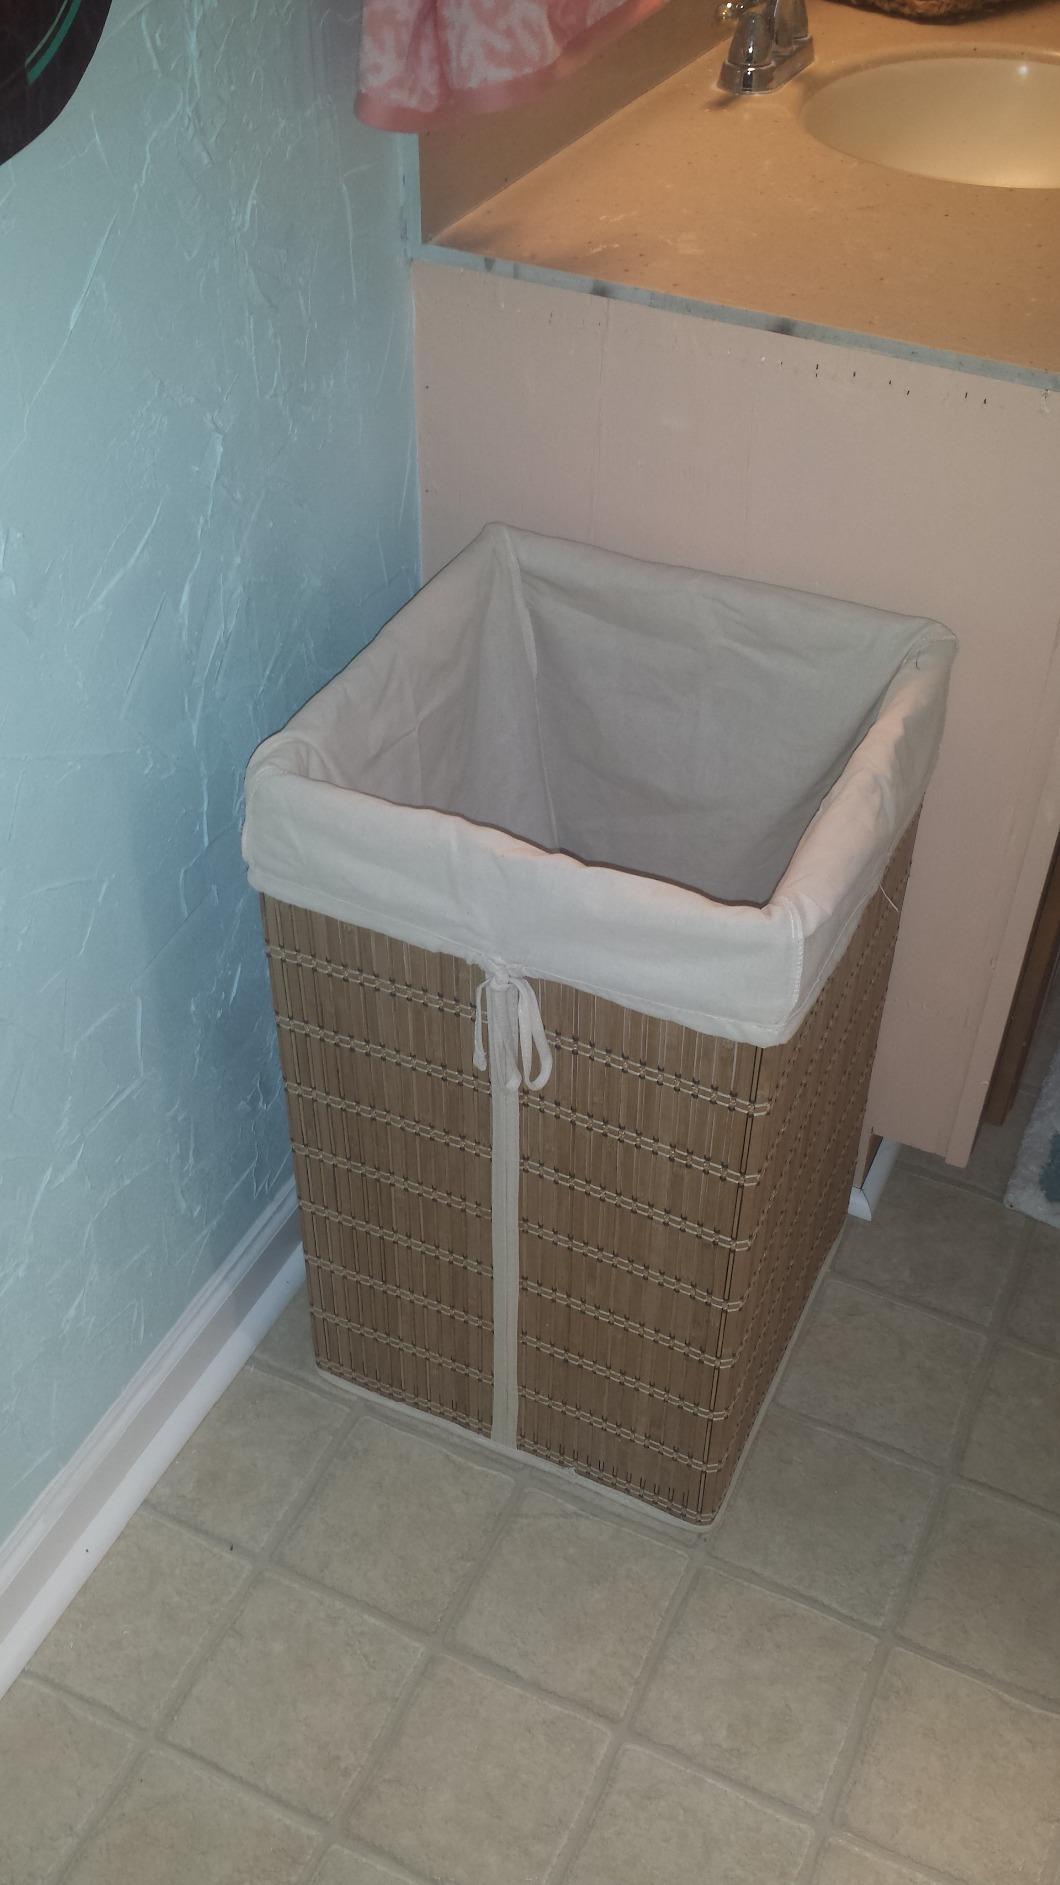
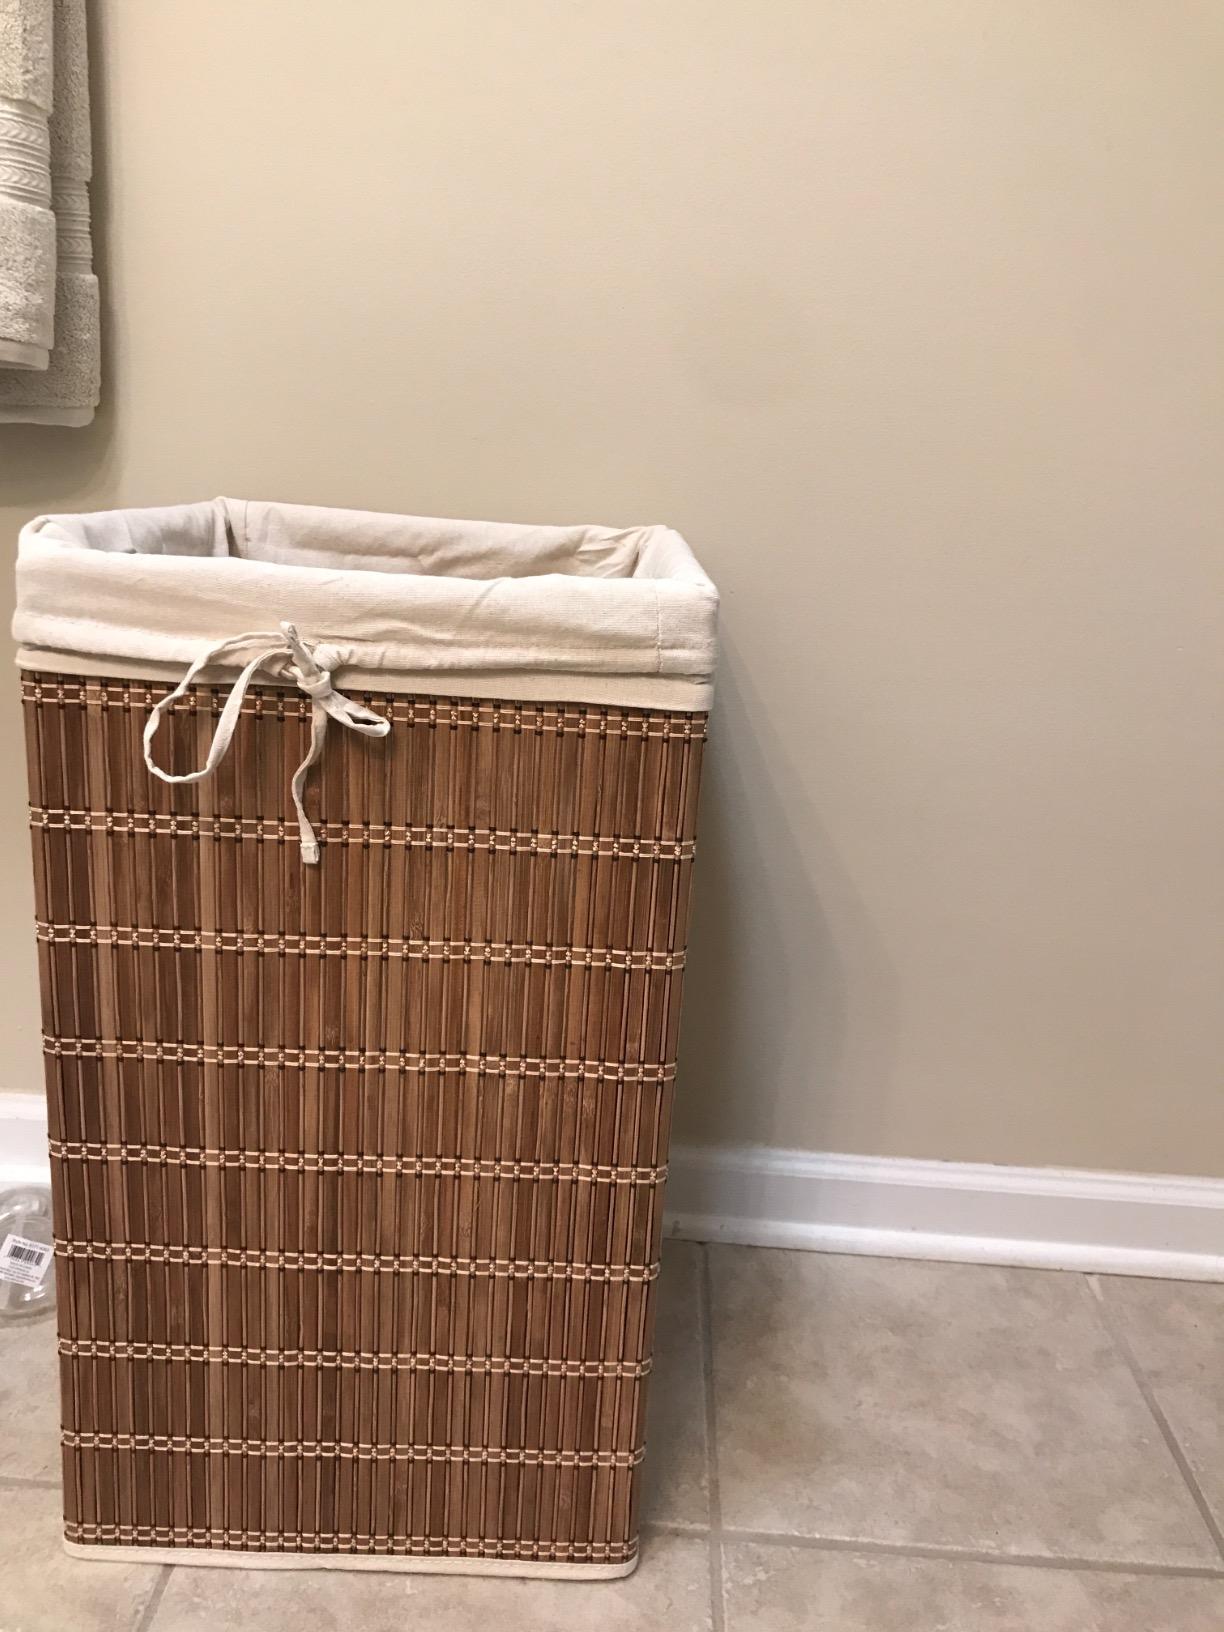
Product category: items_hamper
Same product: yes